766 Naval Air Squadron

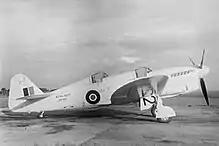
Fairey Firefly T1 Trainer, of the type used by 766 NAS

At RNAS Merryfield in October 1957, 766 Naval Air Squadron became the Naval All Weather Fighter School. It took over the duties previously undertaken by No.238 Operational Conversion Unit at RAF North Luffenham, Rutland, in training naval pilots and observers for all weather operations. On 20 January 1958, the squadron returned back to RNAS Yeovilton (HMS "Heron").